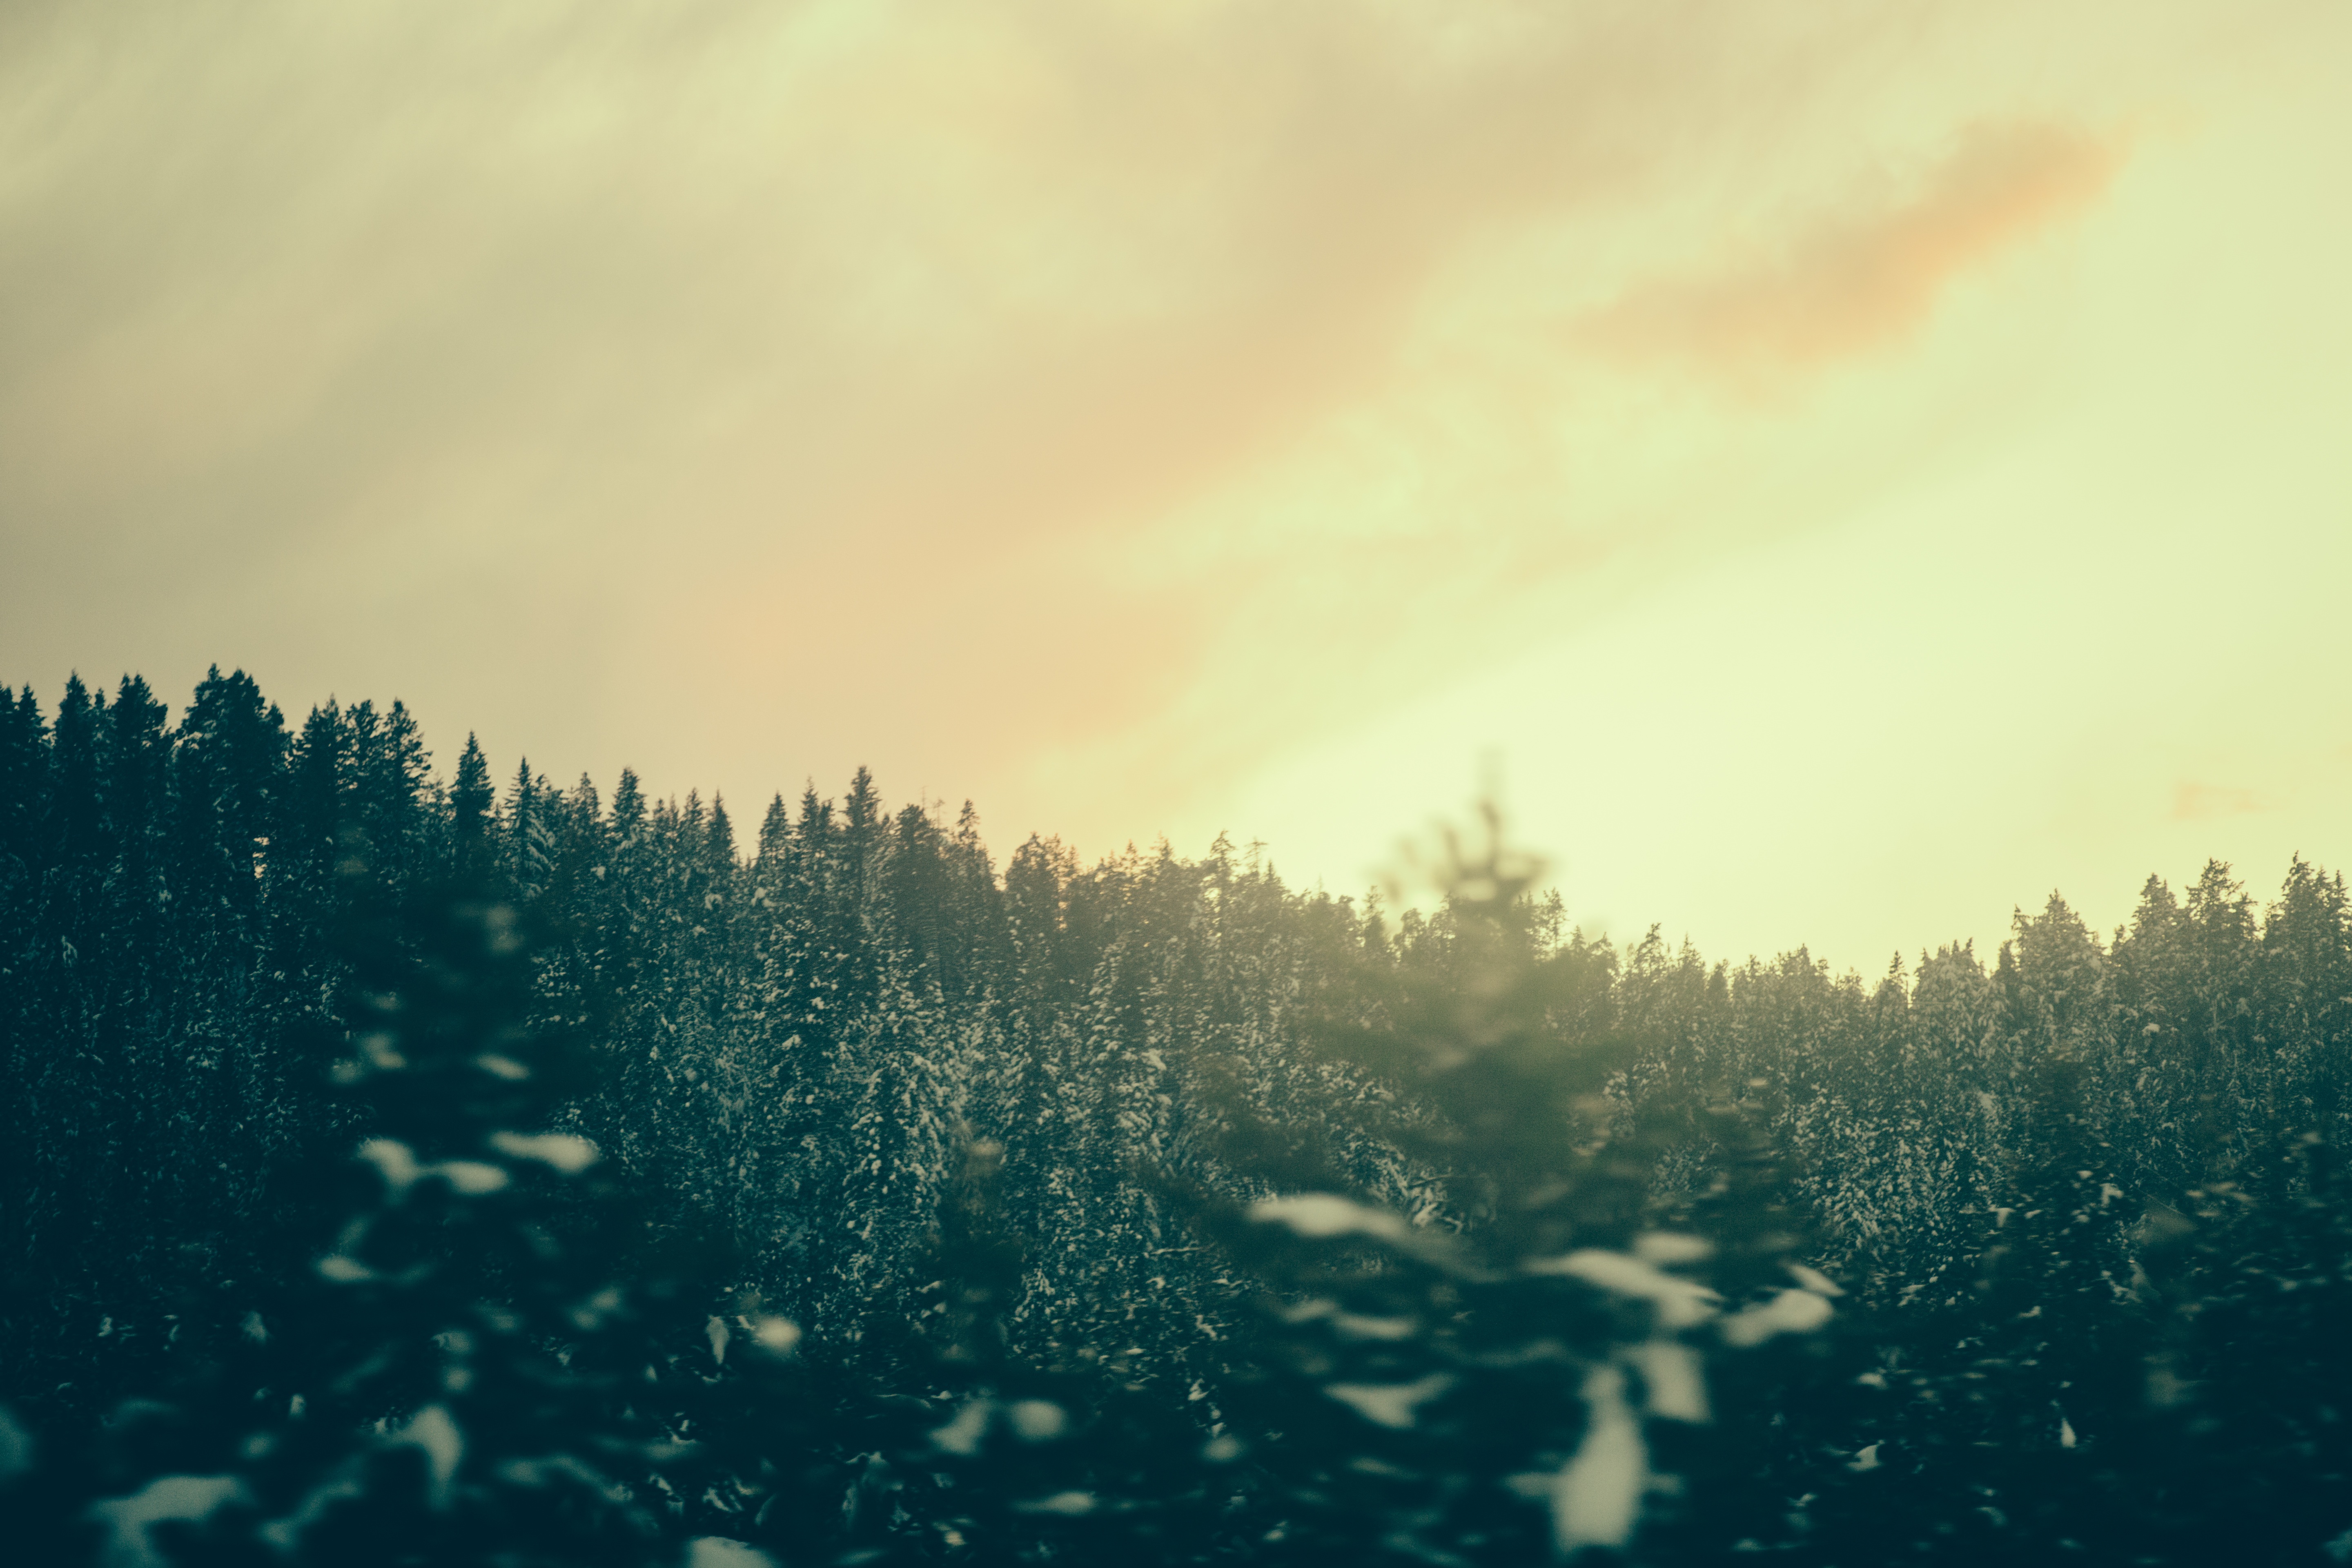
landscape, tree, nature, forest, grass, mountain, winter, light, cloud, sky, sun, sunrise, sunset, mist, sunlight, morning, leaf, hill, dawn, atmosphere, dusk, evening, reflection, evergreen, weather, season, atmospheric phenomenon, atmosphere of earth, woody plant